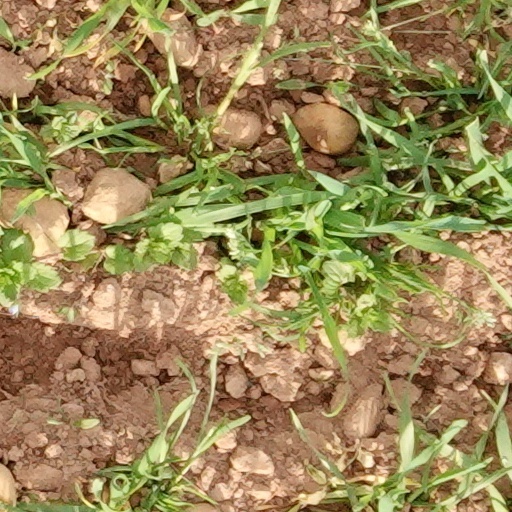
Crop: wheat